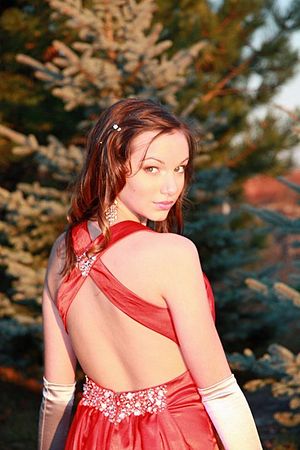
Mary-Lynn Neil
Mary-Lynn Neil
Mary-Lynn Elizabeth Neil er en sanger og sangskriver fra Kingston, Canada. Hun er blevet omtalt som et country vidunderbarn. Hun blev opdaget af Brian Dolph, fra Cafe Music Group, da hun som 10-årig deltog i en sangkonkurrence i Consecon, Ontario, i 2008.